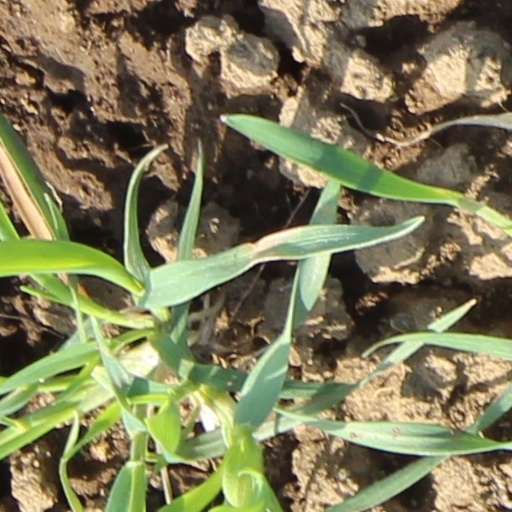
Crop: wheat